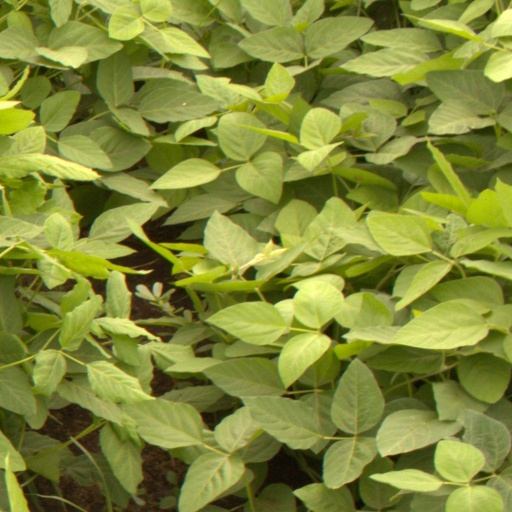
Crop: soybean